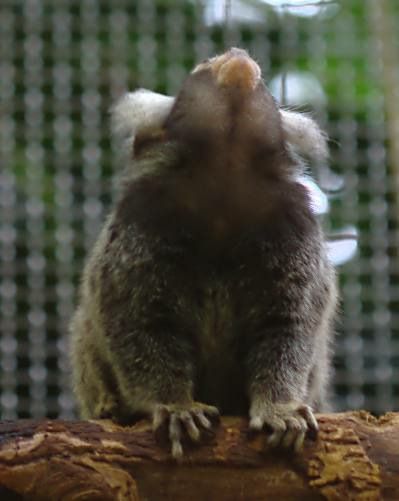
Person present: No